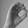
ASL letter: O